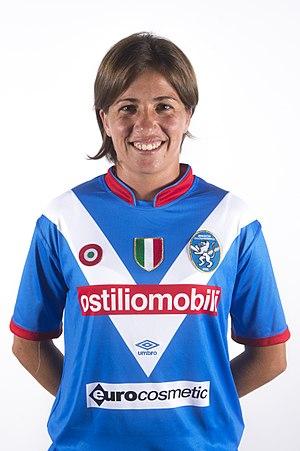
Daniela Sabatino née à Agnone le 26 juin 1985, est une footballeuse italienne.